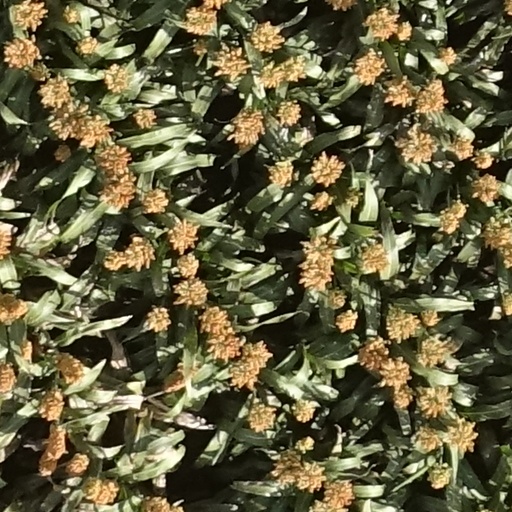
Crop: sorghum